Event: Nepal Earthquake
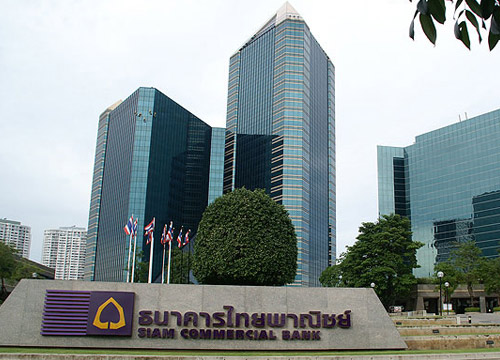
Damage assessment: no_damage